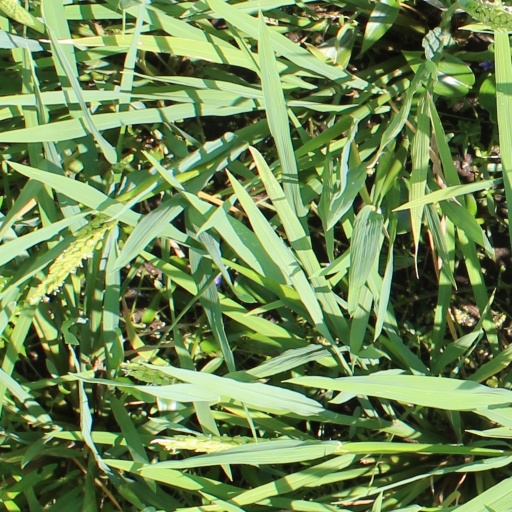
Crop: rice